Wildlife of China

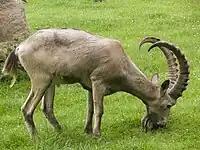
Siberian ibex

Asian elephants once roamed a large swath of China, but are now confined to the Xishuangbanna and Pu'er Prefectures of southern Yunnan. Xishuangbana means 12 elephants in the local Thai language. In recent years, Chinese demand for ivory has led to a sharp increase in elephant poaching around the world. Due to strict enforcement of elephant protection laws with capital punishment for poachers and government financed feeding programs, the population of elephants within China from 1994 to 2014 roughly doubled to nearly 300.